William Walton

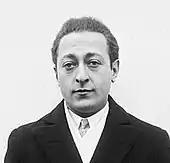
Jascha Heifetz commissioned Walton's Violin Concerto.

At Oxford Walton befriended several poets including Roy Campbell, Siegfried Sassoon and, most importantly for his future, Sacheverell Sitwell. Walton was sent down from Oxford in 1920 without a degree or any firm plans. Sitwell invited him to lodge in London with him and his literary brother and sister, Osbert and Edith. Walton took up residence in the attic of their house in Chelsea, later recalling, "I went for a few weeks and stayed about fifteen years".